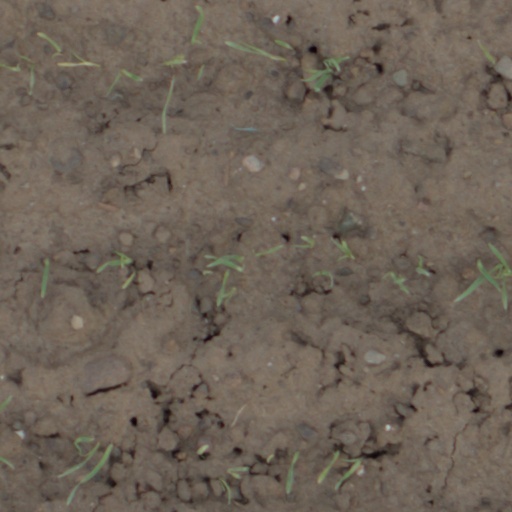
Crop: wheat